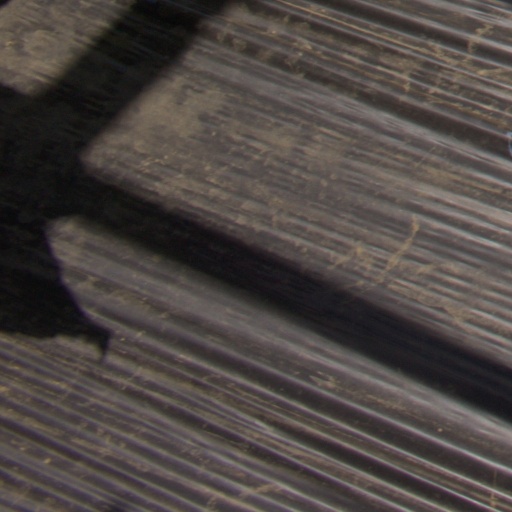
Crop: Jerusalem artichoke